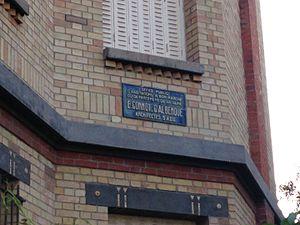
Plaque des architectes Gonnot et Albenque à la cité-jardin de Stains (Seine-Saint-Denis)
Stains est une commune française, située dans le département de la Seine-Saint-Denis en région Île-de-France, membre de la Métropole du Grand Paris. Ses habitants sont appelés les Stanois et les Stanoises.